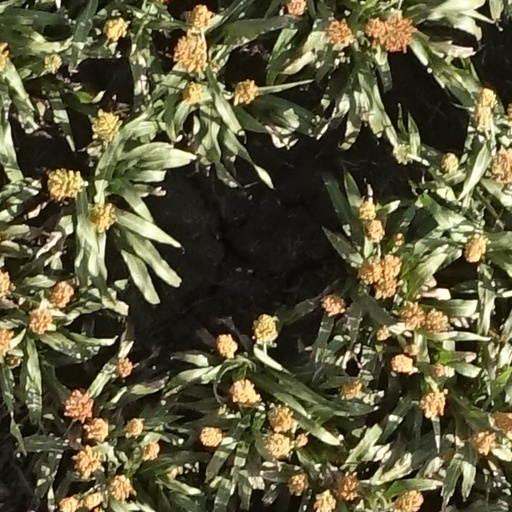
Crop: sorghum